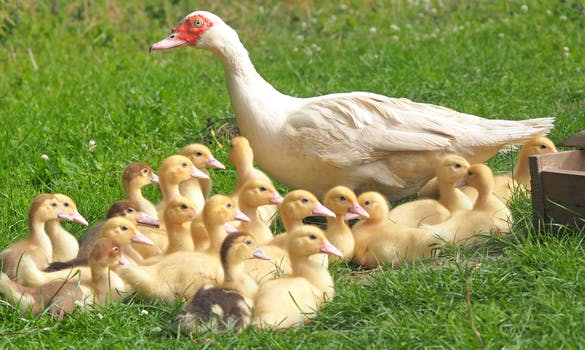
Label: No Watermark